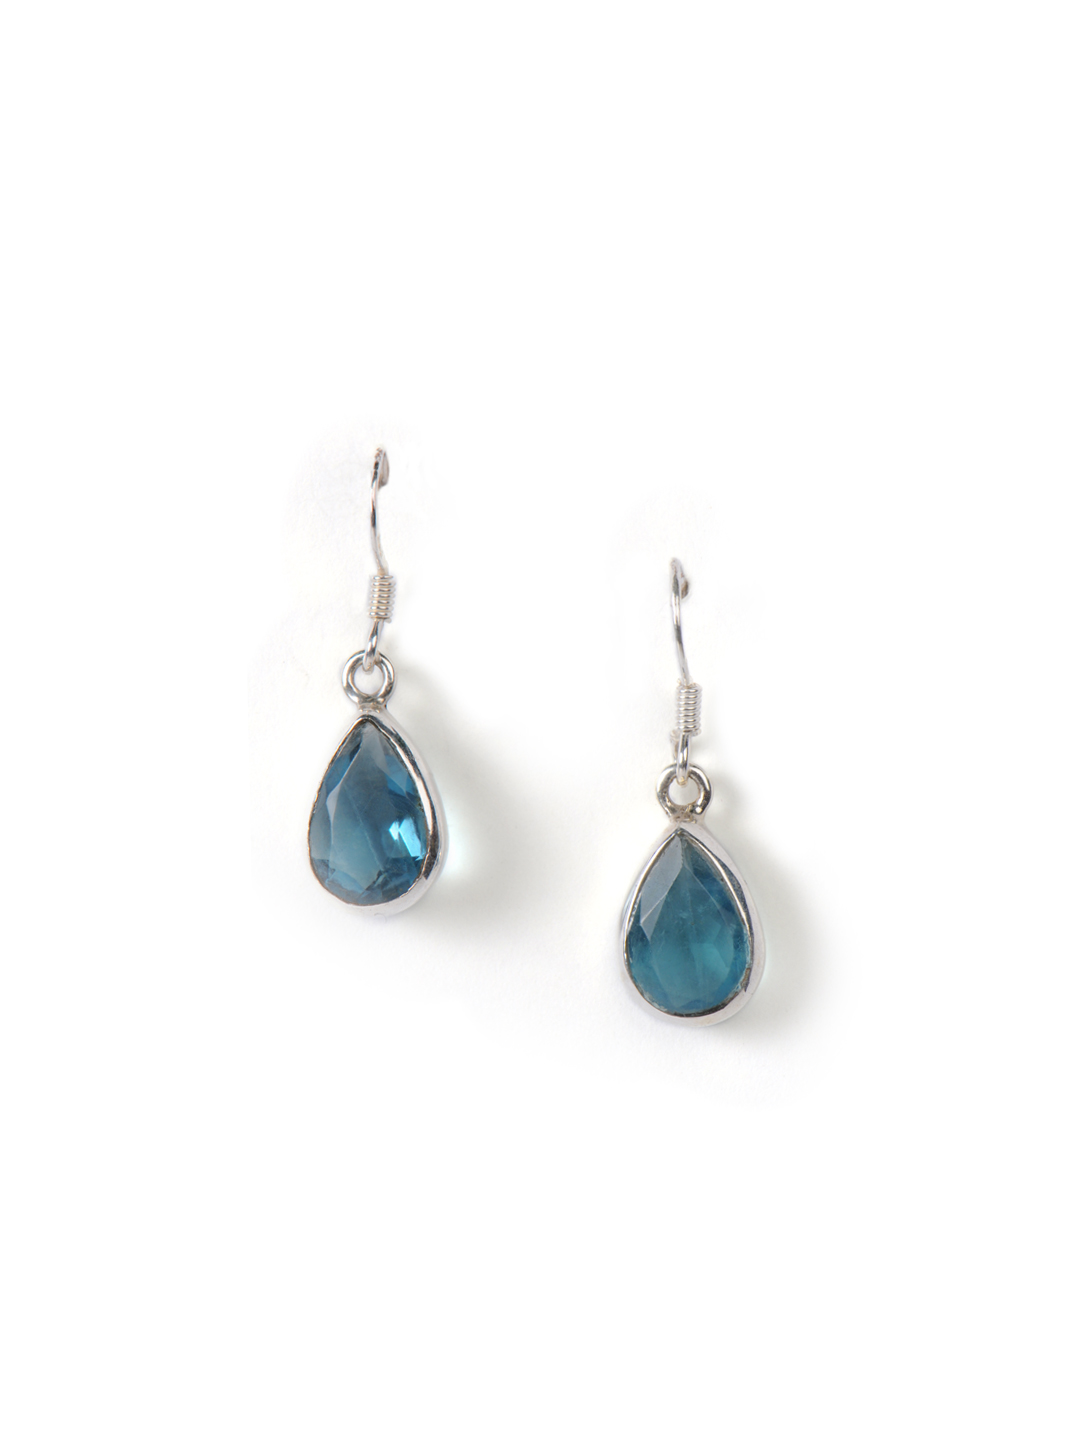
Fabindia Women Anusuya Silver Earrings
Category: Accessories / Jewellery / Earrings
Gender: Women
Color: Silver
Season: Winter 2016
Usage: Ethnic